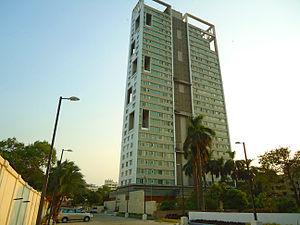
Alipore est un quartier aisé de la banlieue sud de Calcutta, dans l’État du Bengale-Occidental. Plusieurs importantes institutions et établissements, telle la Bibliothèque nationale d'Inde, le jardin zoologique et d'autres, y sont installés. Par une bizarrerie administrative, Alipore, bien que faisant partie de la ville de Calcutta, est également le chef-lieu du district des 24-Parganas.